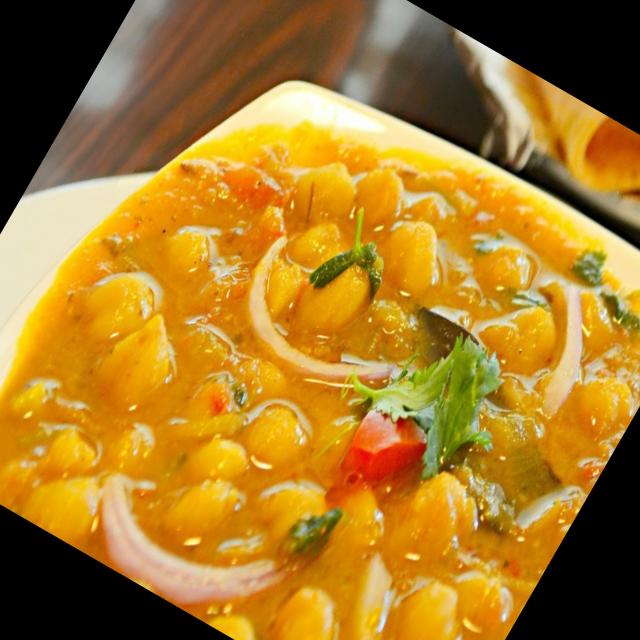
Dish: chole